Carnegie Education Pavilion

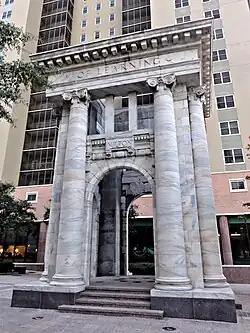
Carnegie Education Pavilion

The Carnegie Education Pavilion, more often known as the Carnegie Monument, is a marble Beaux-Arts monument located in Atlanta, Georgia, United States. The pavilion was constructed in 1996 from the exterior facade of the Carnegie Library, named after Andrew Carnegie. The monument pays homage to the legacy of Carnegie by serving as a monument to higher education in Atlanta, with the seals of nine local area colleges and universities embedded in the floor of the monument. The monument was commissioned in 1996 by the Corporation for Olympic Development in Atlanta and designed by Henri Jova. The pavilion is located in Downtown's Hardy Ivy Park, at the curve in Peachtree Street where it diverges with West Peachtree Street. The monument's inscription reads: "The Advancement of Learning." It also features the inscriptions of the names of three famous Western poets "Dante", "Milton", and "Asop", in addition to the library's namesake, "Carnegie".